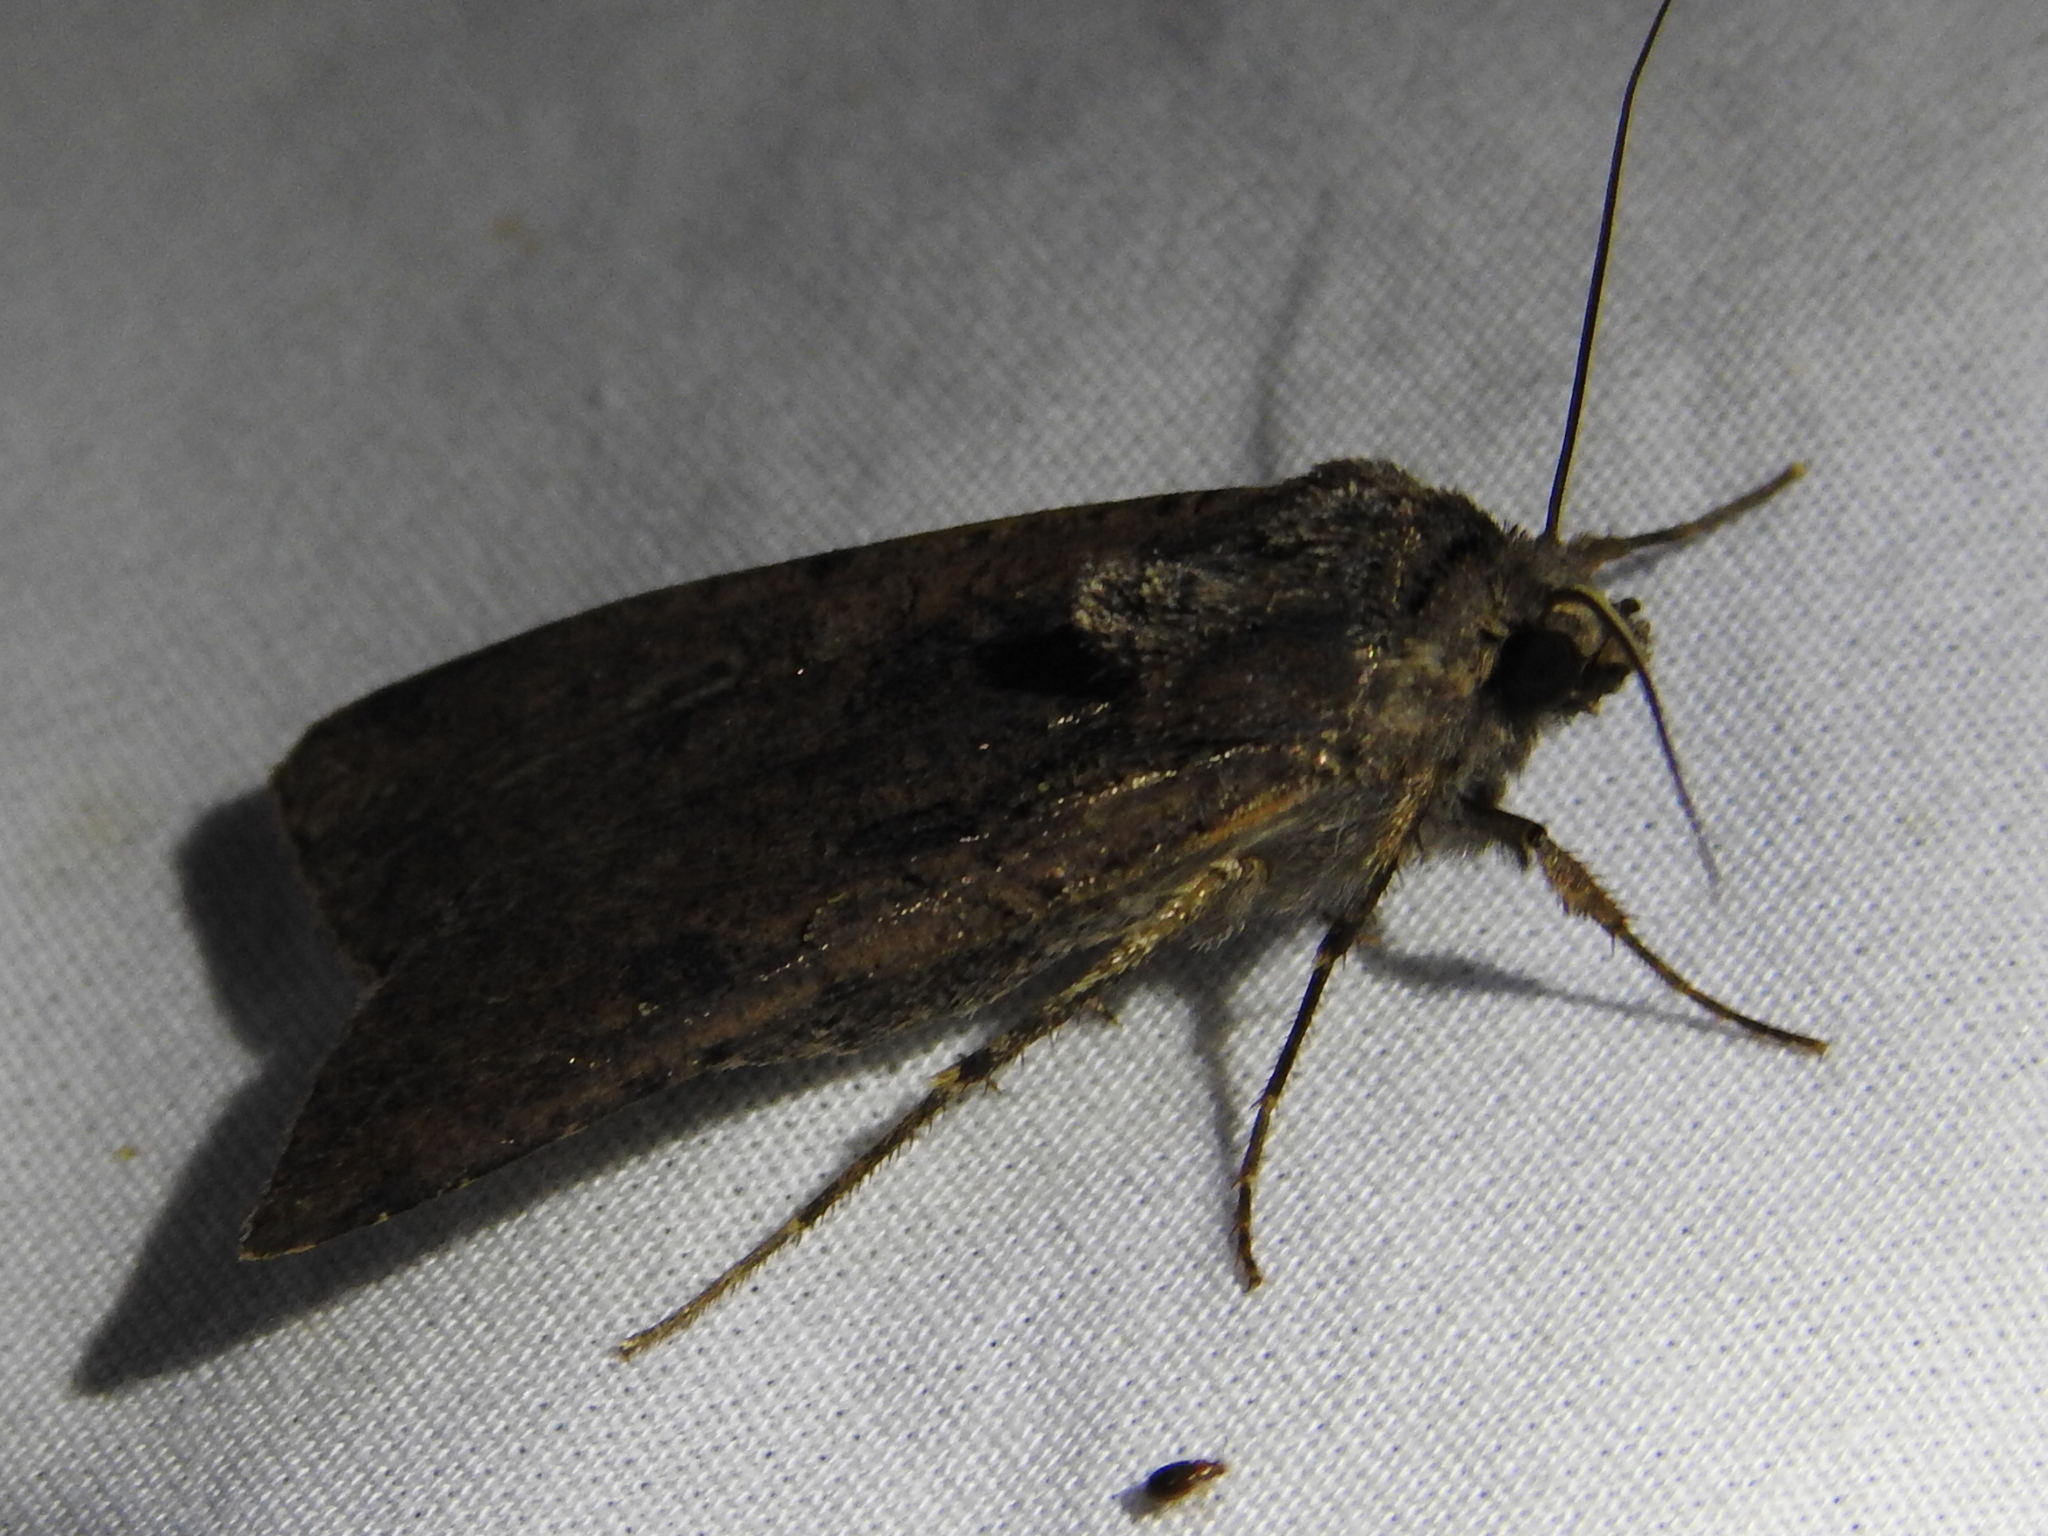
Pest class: cutworms